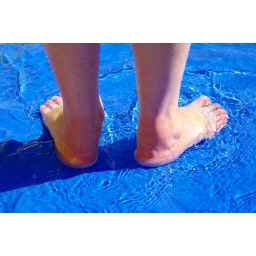
Bare feet in blue floored plastic paddling pool.